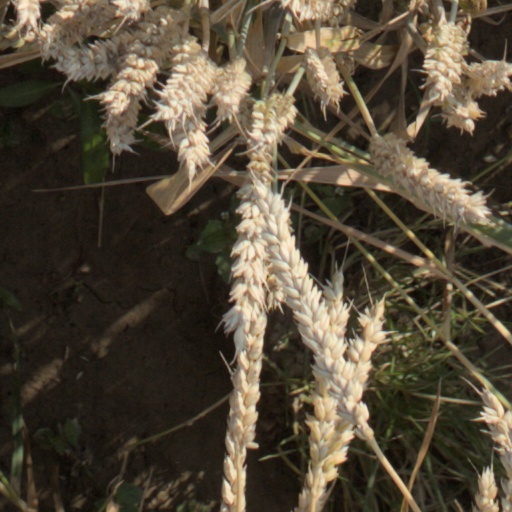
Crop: wheat